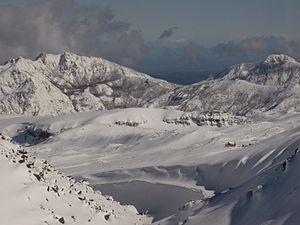
Pinto est une commune du Chili faisant partie de la province de Diguillín, ell appartienne à la région de Ñuble. En 2012, la population de la commune s'élevait à 10 673 habitants. La superficie de la commune est de 1 164 km².